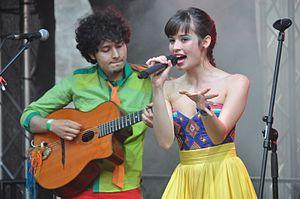
Monsieur Periné est un groupe de musique originaire de Colombie, d'inspiration jazz manouche, pop et swing, créé en 2007. La voix principale est Catalina García. Les membres du groupe à l'origine étaient David González à la contrebasse/basse, Nicolás Junca à la guitare, Santiago Prieto au Charango, au violon et à la guitare, Camilo Parra responsable des instruments à vent, Miguel Guerra aux percussions et enfin Daniel Chebaír à la batterie.